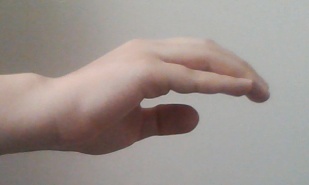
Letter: jeem